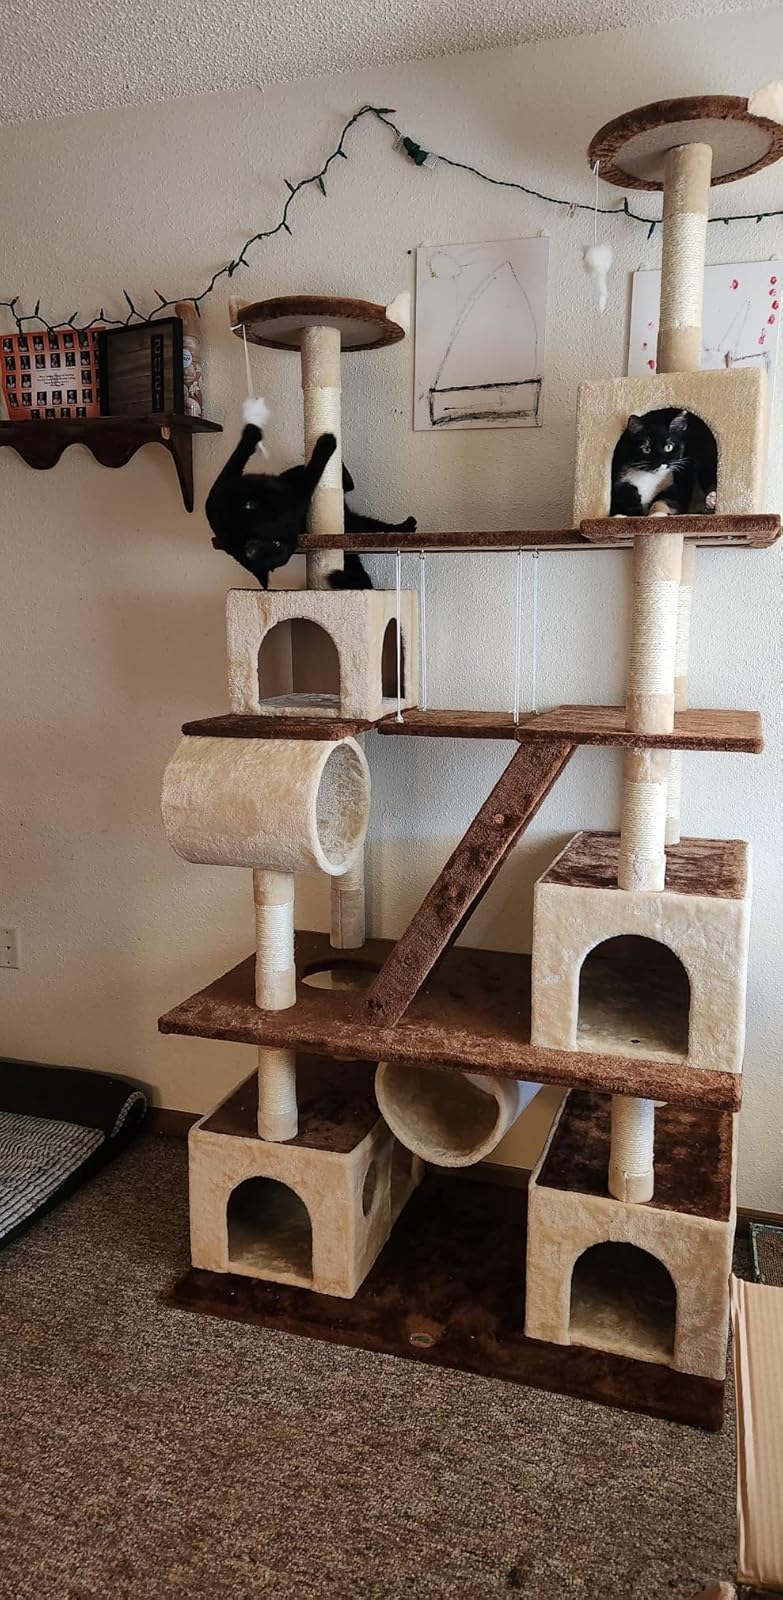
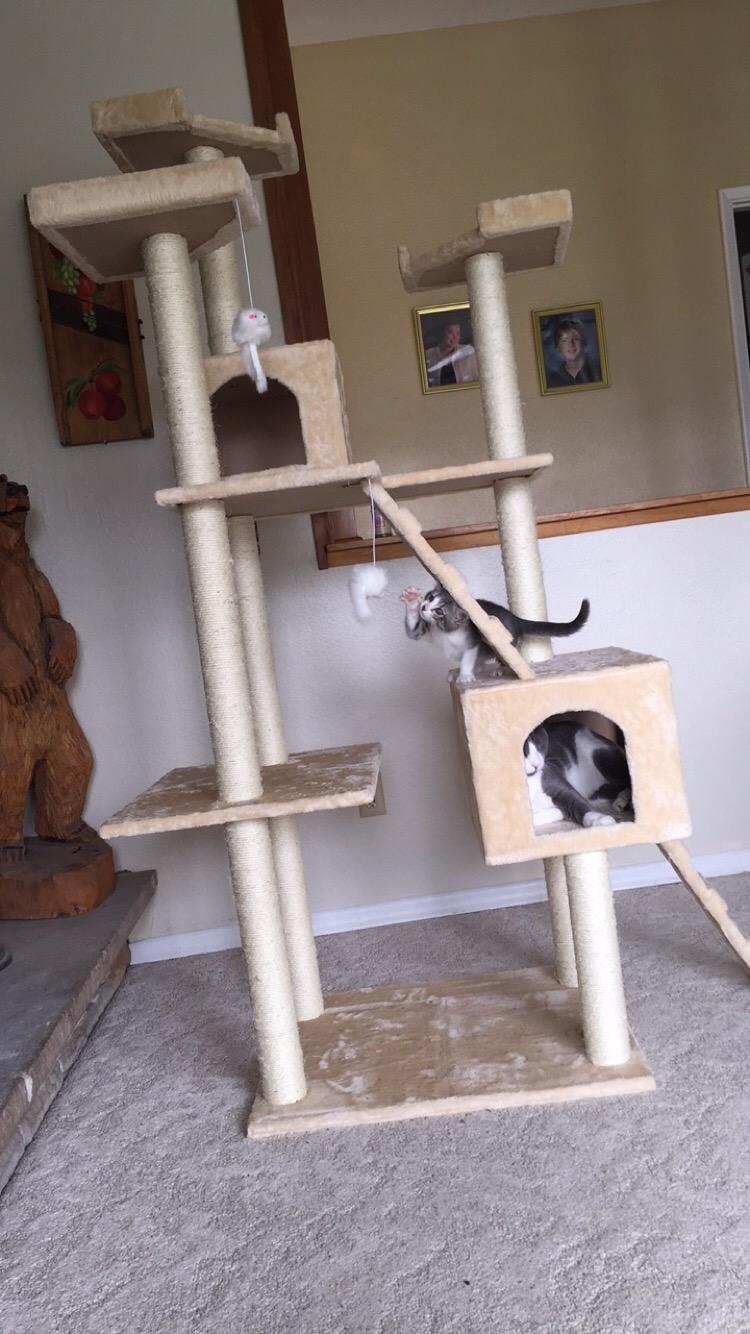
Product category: items_cat tree
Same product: no